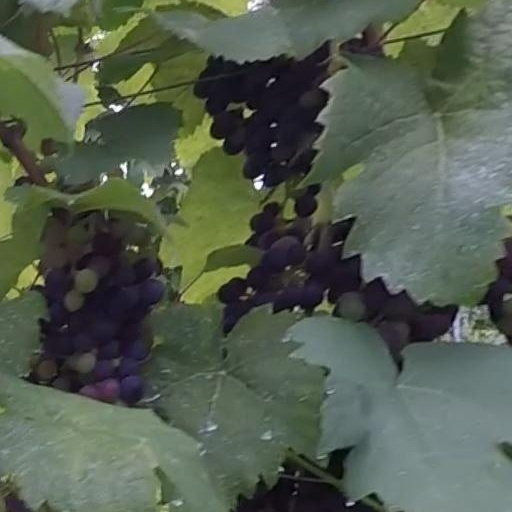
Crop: grape